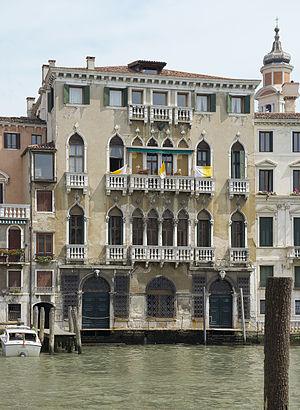
Palais Michiel del Brusà à Venise Italiano: Palazzo Michiel del Brusà Venezia
Le Palais Michiel del Brusà est un palais de Venise, dans le sestiere de Cannaregio sur le Grand Canal, à droite du palais Michiel dalle Colonne et à gauche du palais Smith Mangilli Valmarana.
Cet article recense les principaux palais de Venise.
Le Grand Canal est la principale artère maritime qui traverse Venise, en Italie.